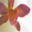
Label: orchid